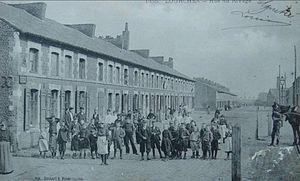
Cités de la fosse Saint-Mathieu de la Compagnie des mines de Douchy, Lourches, Nord, Nord-Pas-de-Calais, France.
La fosse Saint-Mathieu ou nᵒ 1 de la Compagnie des mines de Douchy est un ancien charbonnage du Bassin minier du Nord-Pas-de-Calais, situé à Lourches. La fosse est commencée en 1833 sous l'impulsion de Charles Mathieu. Des corons sont bâtis à proximité de la fosse, ainsi que les grands bureaux, l'église, et la maison du directeur de la compagnie. Un monument est inauguré en l'honneur de ce premier directeur en 1900. La fosse cesse d'extraire en 1924, elle est utilisée pour assurer l'aérage de la fosse Schneider.
La fosse Gantois ou nᵒ 3 de la Compagnie des mines de Douchy est un ancien charbonnage du Bassin minier du Nord-Pas-de-Calais, situé à Lourches. Les travaux commencent en 1835, la même année que ceux de la fosse Beauvois, et de trois puits abandonnés à l'état d'avaleresses. À cause de sa proximité avec les autres fosses de la compagnie dont Saint-Mathieu, elle est arrêtée à l'extraction en 1886, mais continue toutefois d'assurer le service et l'aérage. les mineurs sont logés dans les corons bâtis à proximité. Le puits est comblé en 1944. La Compagnie des mines de Douchy est nationalisée en 1946, et intègre le Groupe de Valenciennes.
La fosse Beauvois ou nᵒ 2 de la Compagnie des mines de Douchy est un ancien charbonnage du Bassin minier du Nord-Pas-de-Calais, situé à Lourches. La fosse est ouverte en 1835, et n'est pas très importante. Détruite pendant la Première Guerre mondiale, le puits est comblé en 1920. Les mineurs y travaillant logeaient dans les corons bâtis entre les fosses Saint-Mathieu, Gantois et Beauvois. La Compagnie des mines de Douchy est nationalisée en 1946, et intègre le Groupe de Valenciennes.